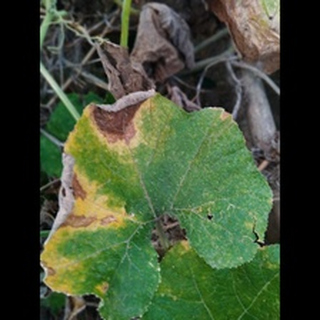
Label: pumpkin_mosaic_disease